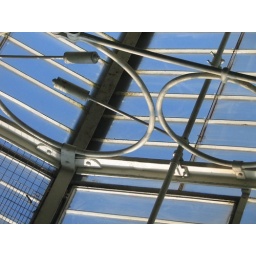
This is the roof the waterlily house reflected in the dark water.